Flight information service

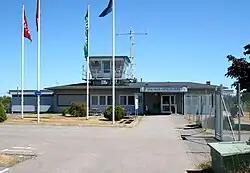
Oskarshamn AFIS Sweden

AFIS airports most commonly are not equipped with radar, although there are those that have it (e.g. in Denmark and Norway). It is therefore of utmost importance that the pilots call in and give accurate position reports so that the AFISO can relay appropriate traffic information.